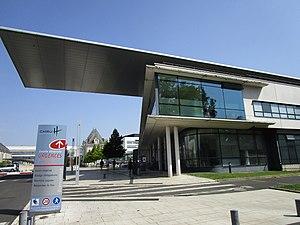
Entrée du site de l’hôpital Bretonneau de Tours, depuis le boulevard Tonnellé.
Tours est une ville de l'Ouest de la France, sur les rives de la Loire et du Cher, dans le département d'Indre-et-Loire, dont elle est le chef-lieu. La commune est le chef-lieu de la métropole Tours Val de Loire et constitutive, avec son intercommunalité, de l’une des 22 métropoles françaises officielles.
L'hôpital Bretonneau est un hôpital de Tours, en France. Il constitue la plus ancienne des unités du centre hospitalier régional universitaire de Tours.
En France, les centres hospitaliers régionaux et universitaires, plus couramment appelés centres hospitaliers et universitaires, sont des centres hospitaliers régionaux, c'est-à-dire des établissements publics de santé, ayant passé une convention avec une université, ou éventuellement avec plusieurs universités. Ils ont une triple mission de soins, d'enseignement et de recherche. Ces structures sont régies par des dispositions spécifiques du code de la santé publique et du code de l'éducation. Trois d'entre elles bénéficient d'un statut et d'un fonctionnement particuliers, par exemple au niveau de leurs instances de décision :